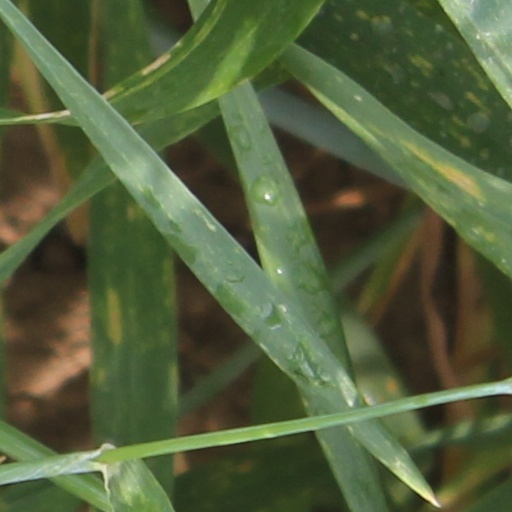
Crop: wheat